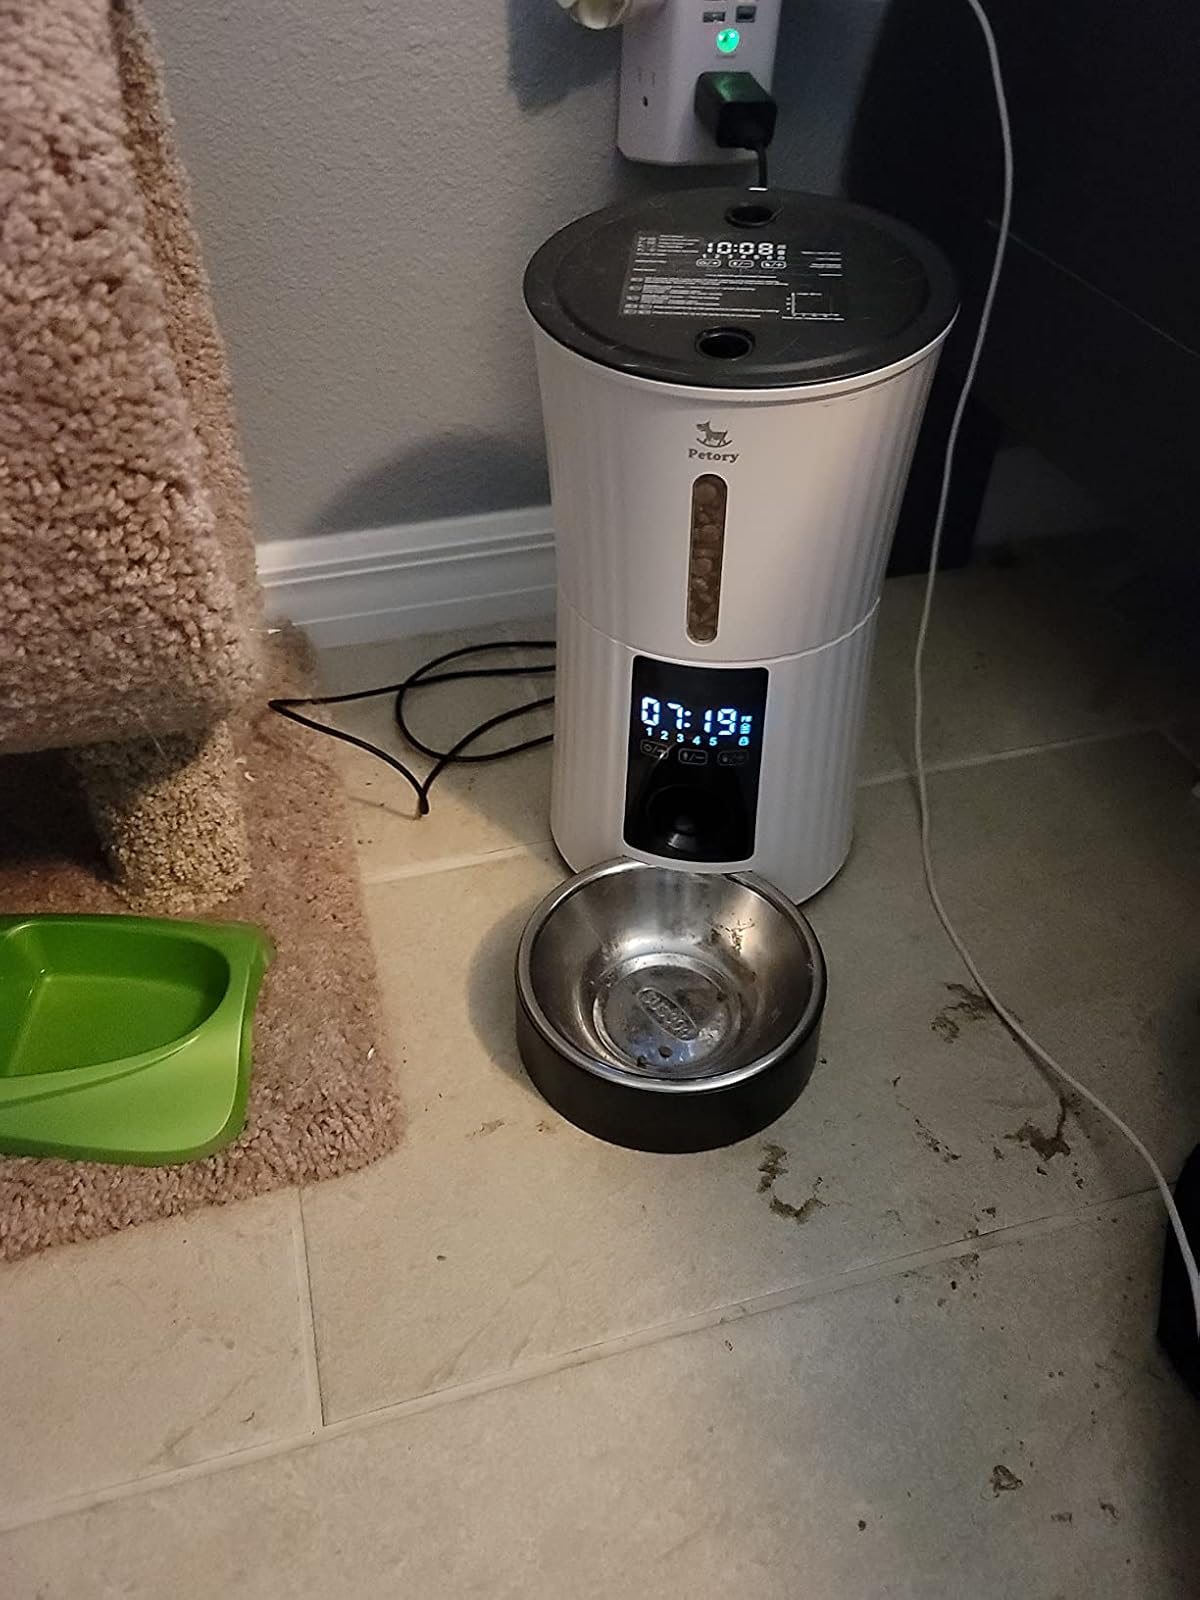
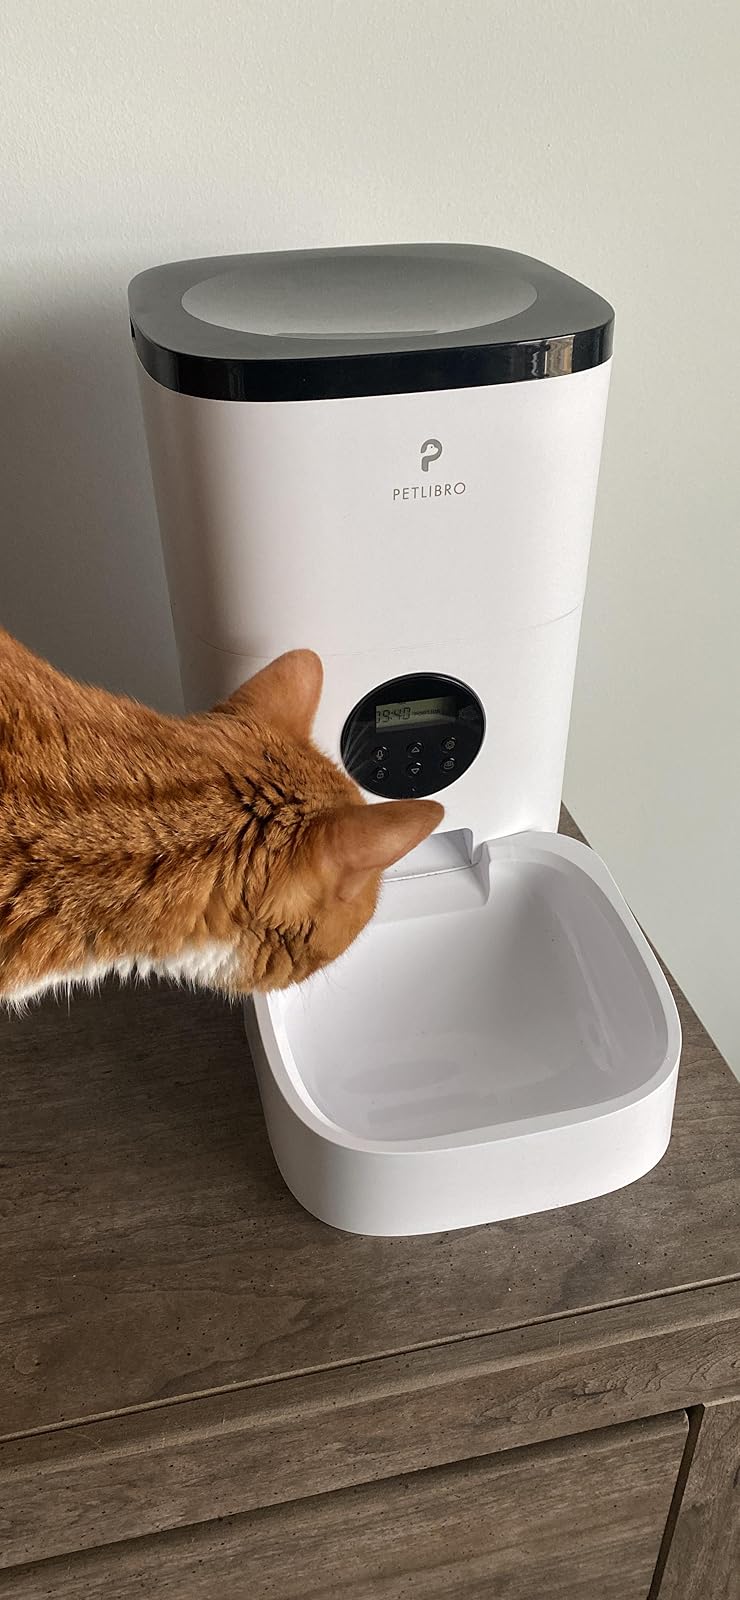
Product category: items_feeder
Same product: no